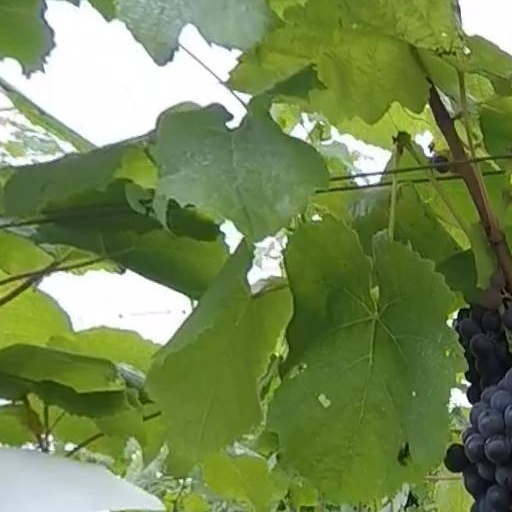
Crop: grape